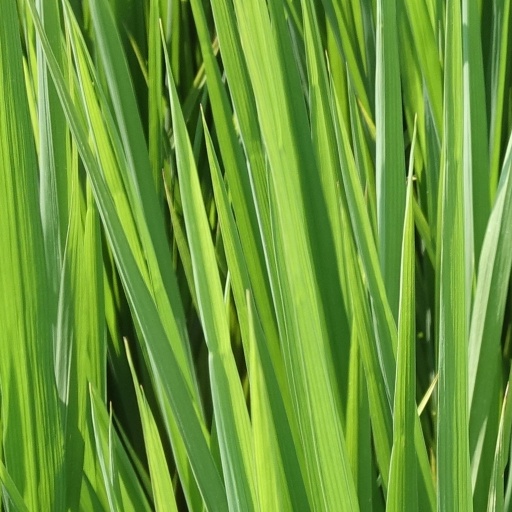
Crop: rice